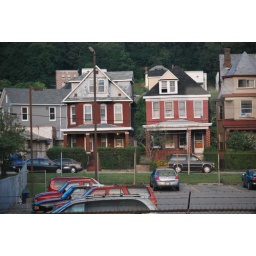
I had to get out the zoom lens and shoot across the dining car to get this picture of homes near the station.